Sia Koroma

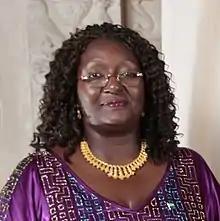

Sia Nyama Koroma (born on 19 March 1958 in Kono District, British Sierra Leone) is a Sierra Leonean biochemist and psychiatric nurse. She served as First Lady of Sierra Leone from 17 September 2007, and up until 4 April 2018. She is the wife of Ernest Bai Koroma, the 4th President of Sierra Leone.